Justice for Journalists

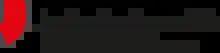

Justice for Journalists Foundation is a London-based charity (Registered Charity Number 1201812) whose mission is to fight impunity for attacks against media. Based in London, its main goal is to protect journalists from the abuse of their right to freedom of expression, increase public awareness about attacks on media workers and provide journalists with the knowledge and skills necessary to protect themselves from professional risks.